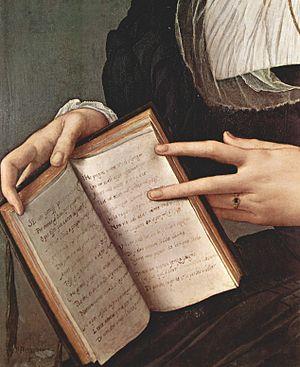
Francesco Petrarca, en français Pétrarque, est un érudit, poète et humaniste florentin. Avec Dante Alighieri et Boccace, il compte parmi les premiers grands auteurs de la littérature italienne, et en demeure l’un des plus éminents.